Norsk Spisevognselskap

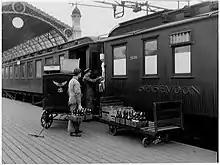
Outside of restaurant carriage, 1935

In 1916, the executive board of the state railways sought to consolidate the operation of restaurant carriages and the most important station restaurants in Norway into one management. The board stated that they wanted to minimise the conflict of interest between the railway company and the dining-car operator. They also saw centralising operations as a way to allocate a larger share of the revenue to the railway company, and to ensure a high quality of service on new lines. At that time the Sørland Line and Dovre Line were in the planning stages, and the NSB intended to introduce dining services on these upon completion. Oslo East Station and its restaurant were operated by the private Norwegian Trunk Railway. In an agreement signed on 18 September 1918 both railway companies agreed that a new restaurant operator should be controlled by the Norwegian Trunk Railway, although this company had to abide by the NSB's restrictions on restaurant carriages operating on any line.